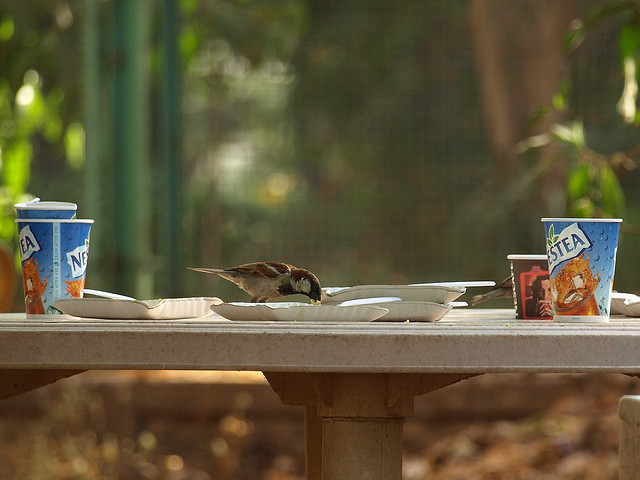
user: Given an image and a question. Answer the question in a short answer. Question: What company has their logo on thes cups? Short Answer:
assistant: nestea